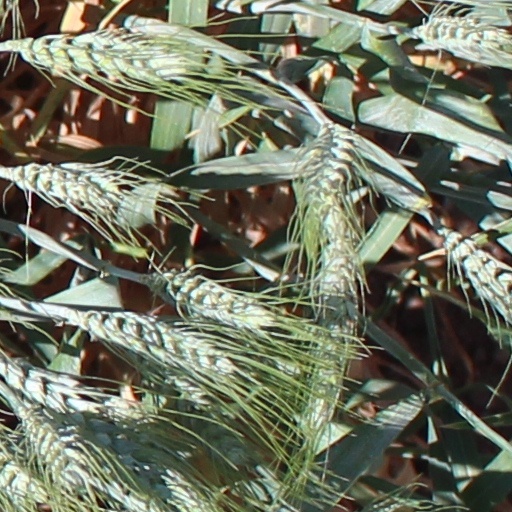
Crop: wheat